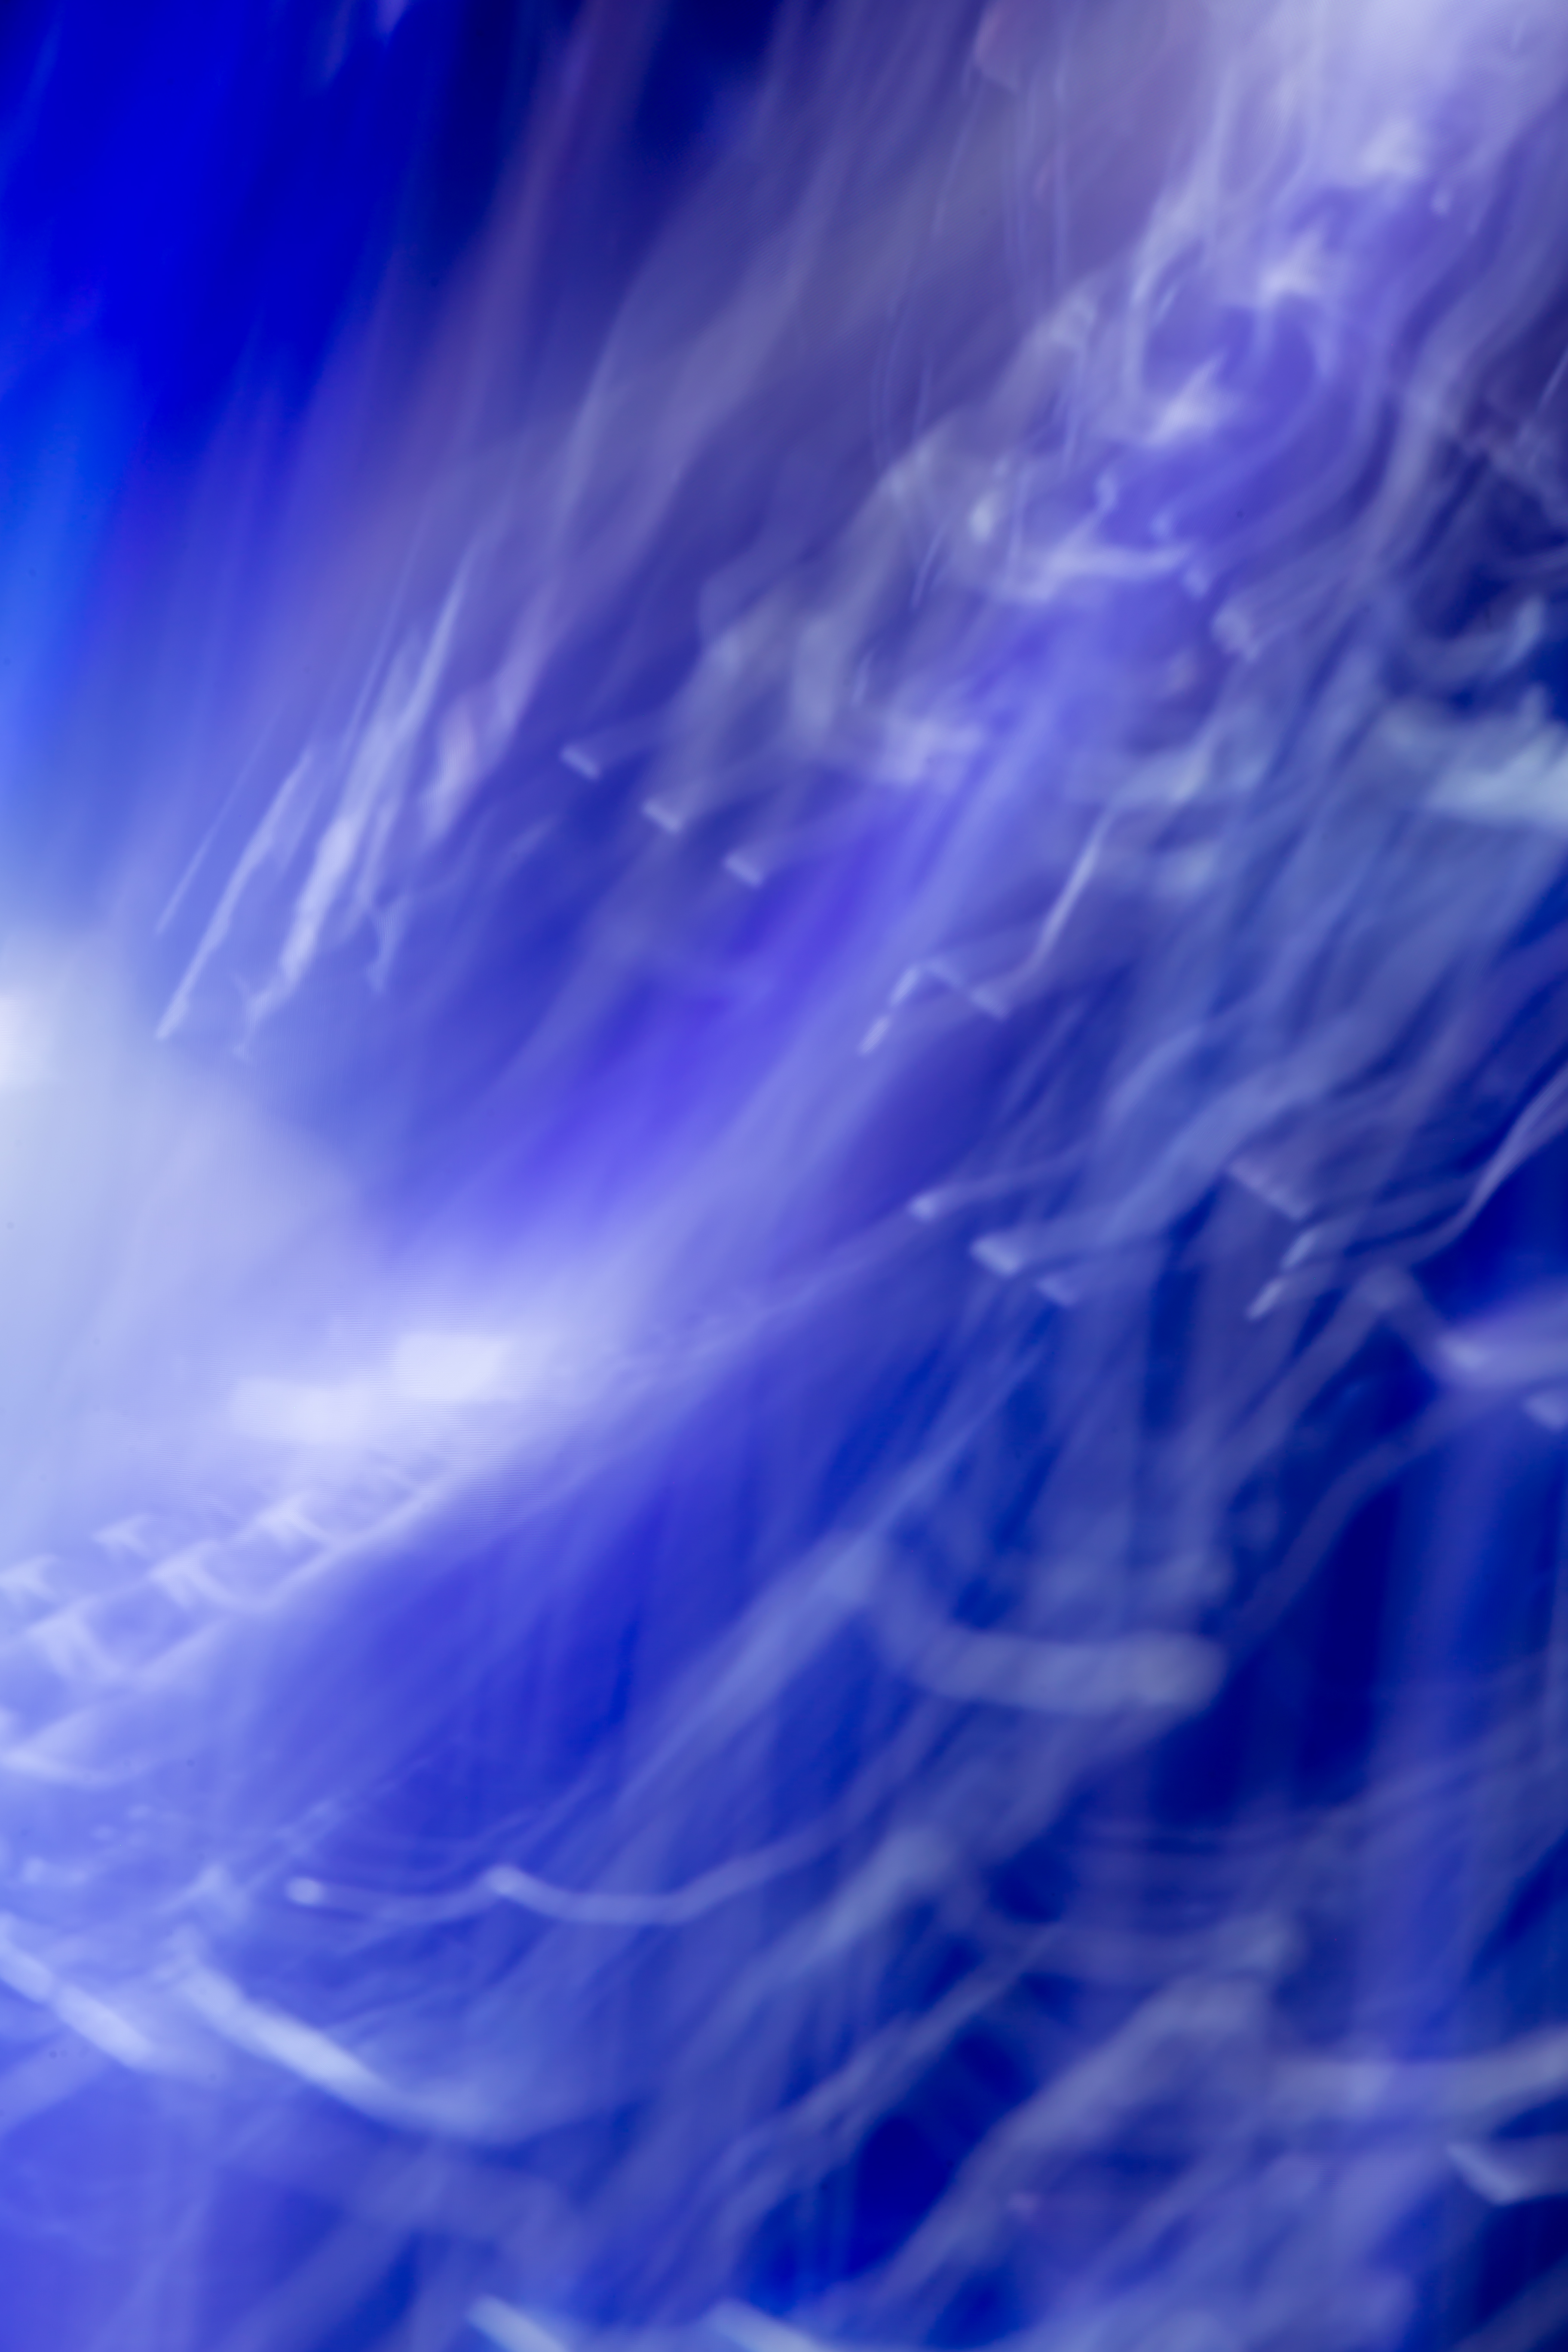
blue, sky, purple, electric blue, atmosphere, violet, light, cobalt blue, cloud, water, space, pattern, sea, meteorological phenomenon